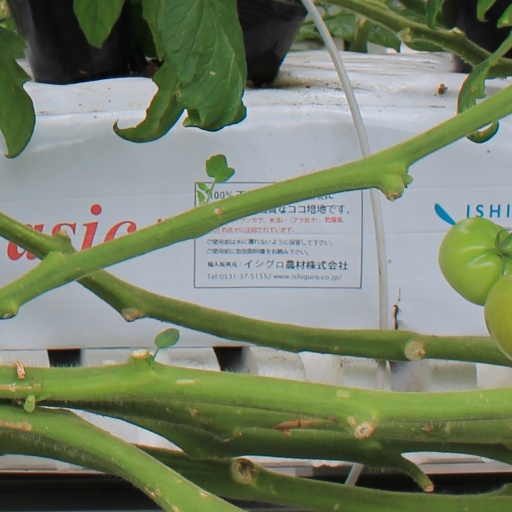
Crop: tomato